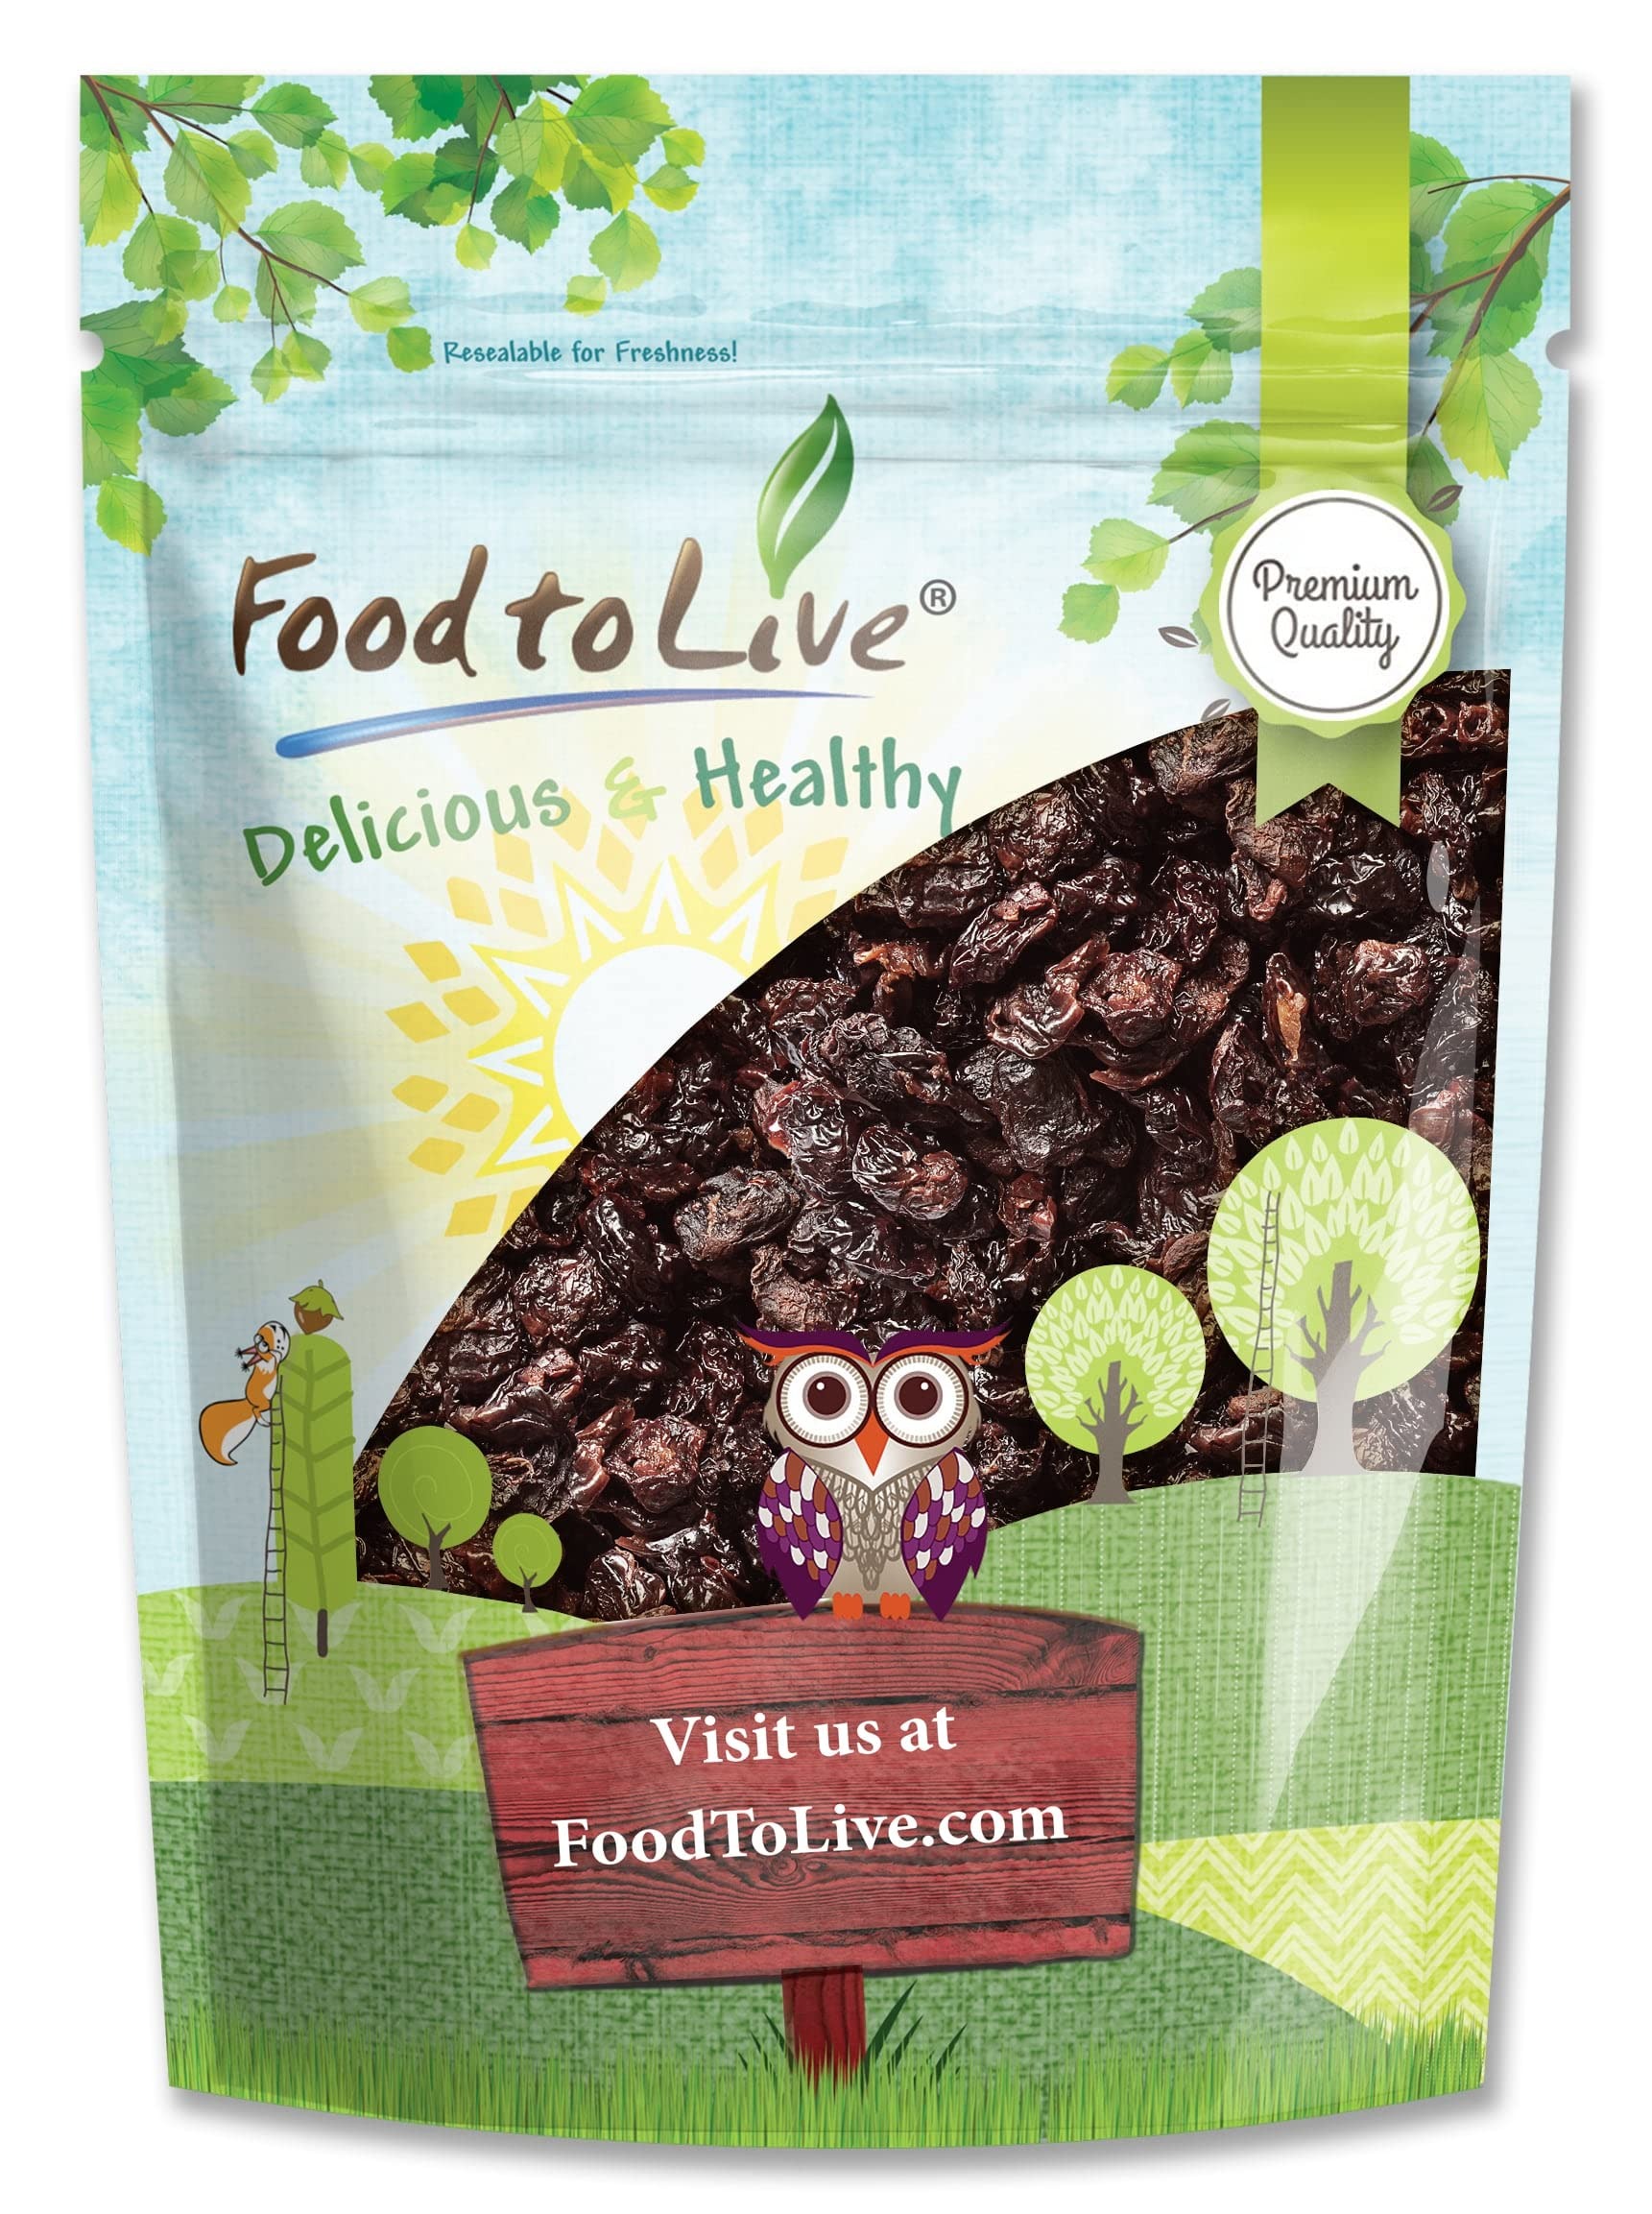
Item Name: Food to Live Sun-Dried Dark Sweet Cherries, 4 Pounds – Unsweetened Whole Raw Pitted Fruits, Unsulfured, No Added Oil, Sugar or Preservatives. Soft & Tasty. Great for Desserts, Salads and as a Snack.
Bullet Point 1: ✔️PREMIUM QUALITY, RAW, VEGAN: These Sun-dried Dark Sweet Cherries by Food to Live are of Premium Quality, 100% Raw, Vegan, and free of trans fat and cholesterol.
Bullet Point 2: ✔️SUN-DRIED, UNSWEETENED & UNSULFURED: Our Dark Sweet Cherries are gently dried under the sun to preserve the precious nutrients the cherries carry. They are Unsulfured, Unsweetened, and contain NO oil or other preservatives.
Bullet Point 3: ✔️HIGHLY NUTRITIOUS, RICH IN ANTIOXIDANTS: Sun-Dried Dark Sweet Cherries are a great source of fiber, plant protein, antioxidants such as polyphenols and beta carotene, Vitamins C and A, and essential minerals including Manganese, Copper, and Potassium.
Bullet Point 4: ✔️SWEET & WHOLESOME SNACK: These Dried Cherries are absolutely delicious and have a pleasant chewy texture. Enjoy them straight from the bag as a substitute for candies which are high in refined sugar.
Bullet Point 5: ✔️VERSATILE USES, PERFECT FOR BAKING: Use these Sun-Dried Dark Sweet Cherries when baking cakes, energy bars, muffins, brownies, and scones. Besides, add them to your morning oatmeal, granola, sprinkle over salads, or incorporate them into desserts.
Product Description: Do you often crave sweets but want to opt for something wholesome? You’ve come to the right place! These Dried Dark Sweet Cherries by Food to Live are of Premium Quality, 100% Raw, Unsulfured, Unsweetened, Vegan, and absolutely delicious. They are dehydrated using the sun-drying method which is very gentle and allows to preserve the maximum amounts of nutrients cherries carry. Versatile Uses of Sun-Dried Dark Sweet Cherries Food to Live’s Sun-dried Sweet Dark Cherries have a pleasant chewy texture and a sweet intense flavor. Enjoy them straight out of the bag as a solo snack or incorporate these cherries into your favorite trail mix. Furthermore, Sun Dried Cherries are a fantastic addition to porridges, oatmeal, cereals, smoothie bowls, and yogurt. Besides, these kissed by the sun Sweet Dried Cherries work wonderfully for making desserts, cream fillings, jams, candies, and energy bites not to mention baked goodies: cinnamon rolls, cakes, brownies, cookies, and muffins. Moreover, you can use Food to Live’s Premium Quality Sun-Dried Dark Sweet Cherries in savory recipes too. Make exquisite meat dishes, sauces, sandwiches, and salads. Considering pretty long shelf life of these Dried Cherries, it’s a good idea to stock up with our budget-friendly Sun-Dried Dark Sweet Cherries Bulk bags. Sweet Dark Cherries Benefits and Nutritional Profile In case you wonder “Are Sweet Dark Cherries good for you?”, we will be happy to give you an overview of the Sweet Dark Cherries Nutrition Value. First of all, these cherries are a decent source of dietary fiber and protein. What is more, Sun-dried Sweet Dark Cherries are loaded with antioxidants such as polyphenols and beta-carotene which fight free radicals. In addition, they contain Vitamins A, C, and essential minerals including Copper, Potassium, and Manganese. At the same time, these cherries are low in fat and don’t contain trans-fat and cholesterol. Storage Tips Similar to other dried fruits, Sun-Dried Dark Sweet Che
Value: 64.0
Unit: Ounce

Price: 46.53